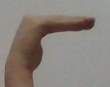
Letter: haa